South African Class 6H 4-6-0

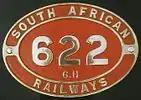
x100px

When these locomotives were assimilated into the South African Railways (SAR) in 1912, they were renumbered in the range from 614 to 634 and designated .